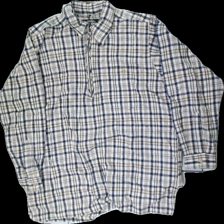
View: front
Type: Top
Category: Men
Brand: Not in the list
Brand text on label: Sugar & Spice
Colors: Blue, White, Yellow, Multicolor
Material: 100% cotton
Pattern: Striped
Cut: Regular
Size: 44
Season: All
Price range: 50-100
Recommended usage: Reuse